The Tranquillity Alternative

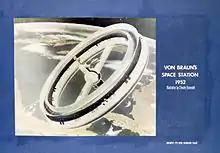
Astronomical art by Chesley Bonestell, source of inspiration for the author.

"The Tranquillity Alternative" is a uchronia set in 1995, where space travel developed earlier as a result of hypersonic bomber technology. At the height of the Cold War, the United States placed six missiles with nuclear warheads as the ultimate deterrent to a Soviet stealth attack. The idea was that if the Soviets attempted to deliver a knockout blow to U.S. ground assets, the lunar missiles would still be there to strike back.